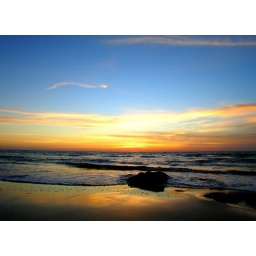
snakehead fish in the cloud